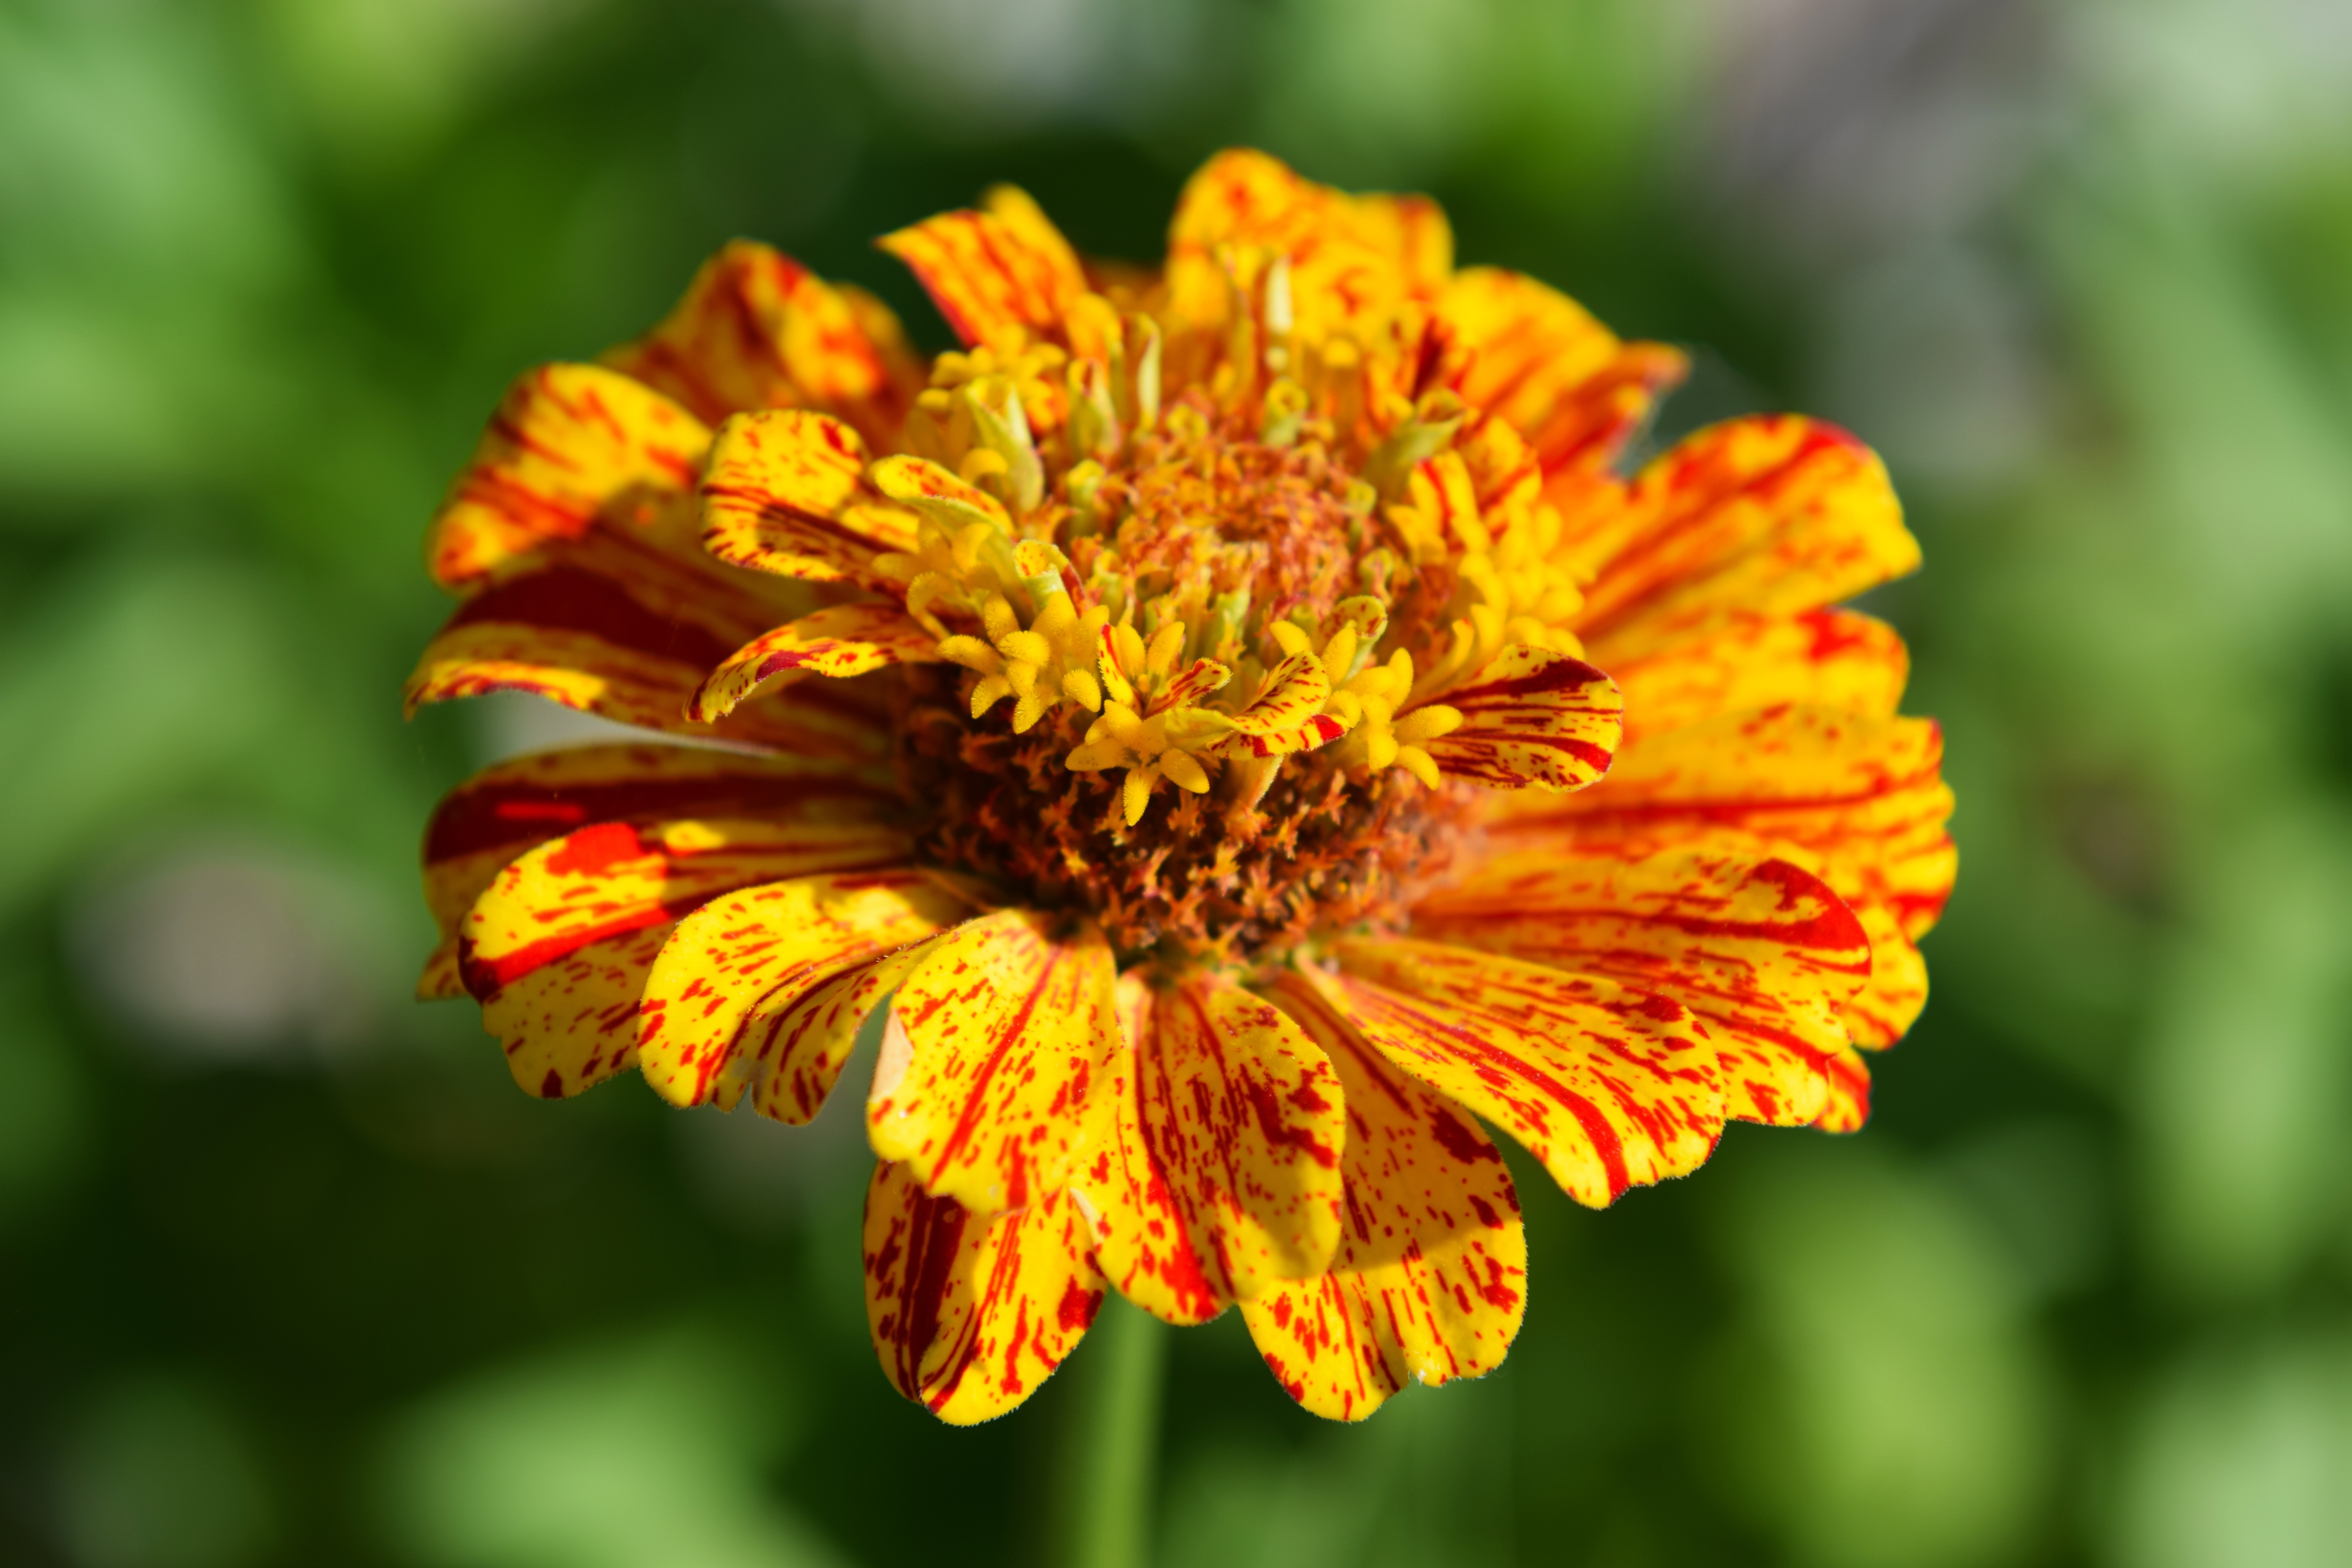
nature, plant, meadow, prairie, flower, petal, herb, botany, yellow, flora, wildflower, close up, nectar, macro photography, flowering plant, annual plant, land plant